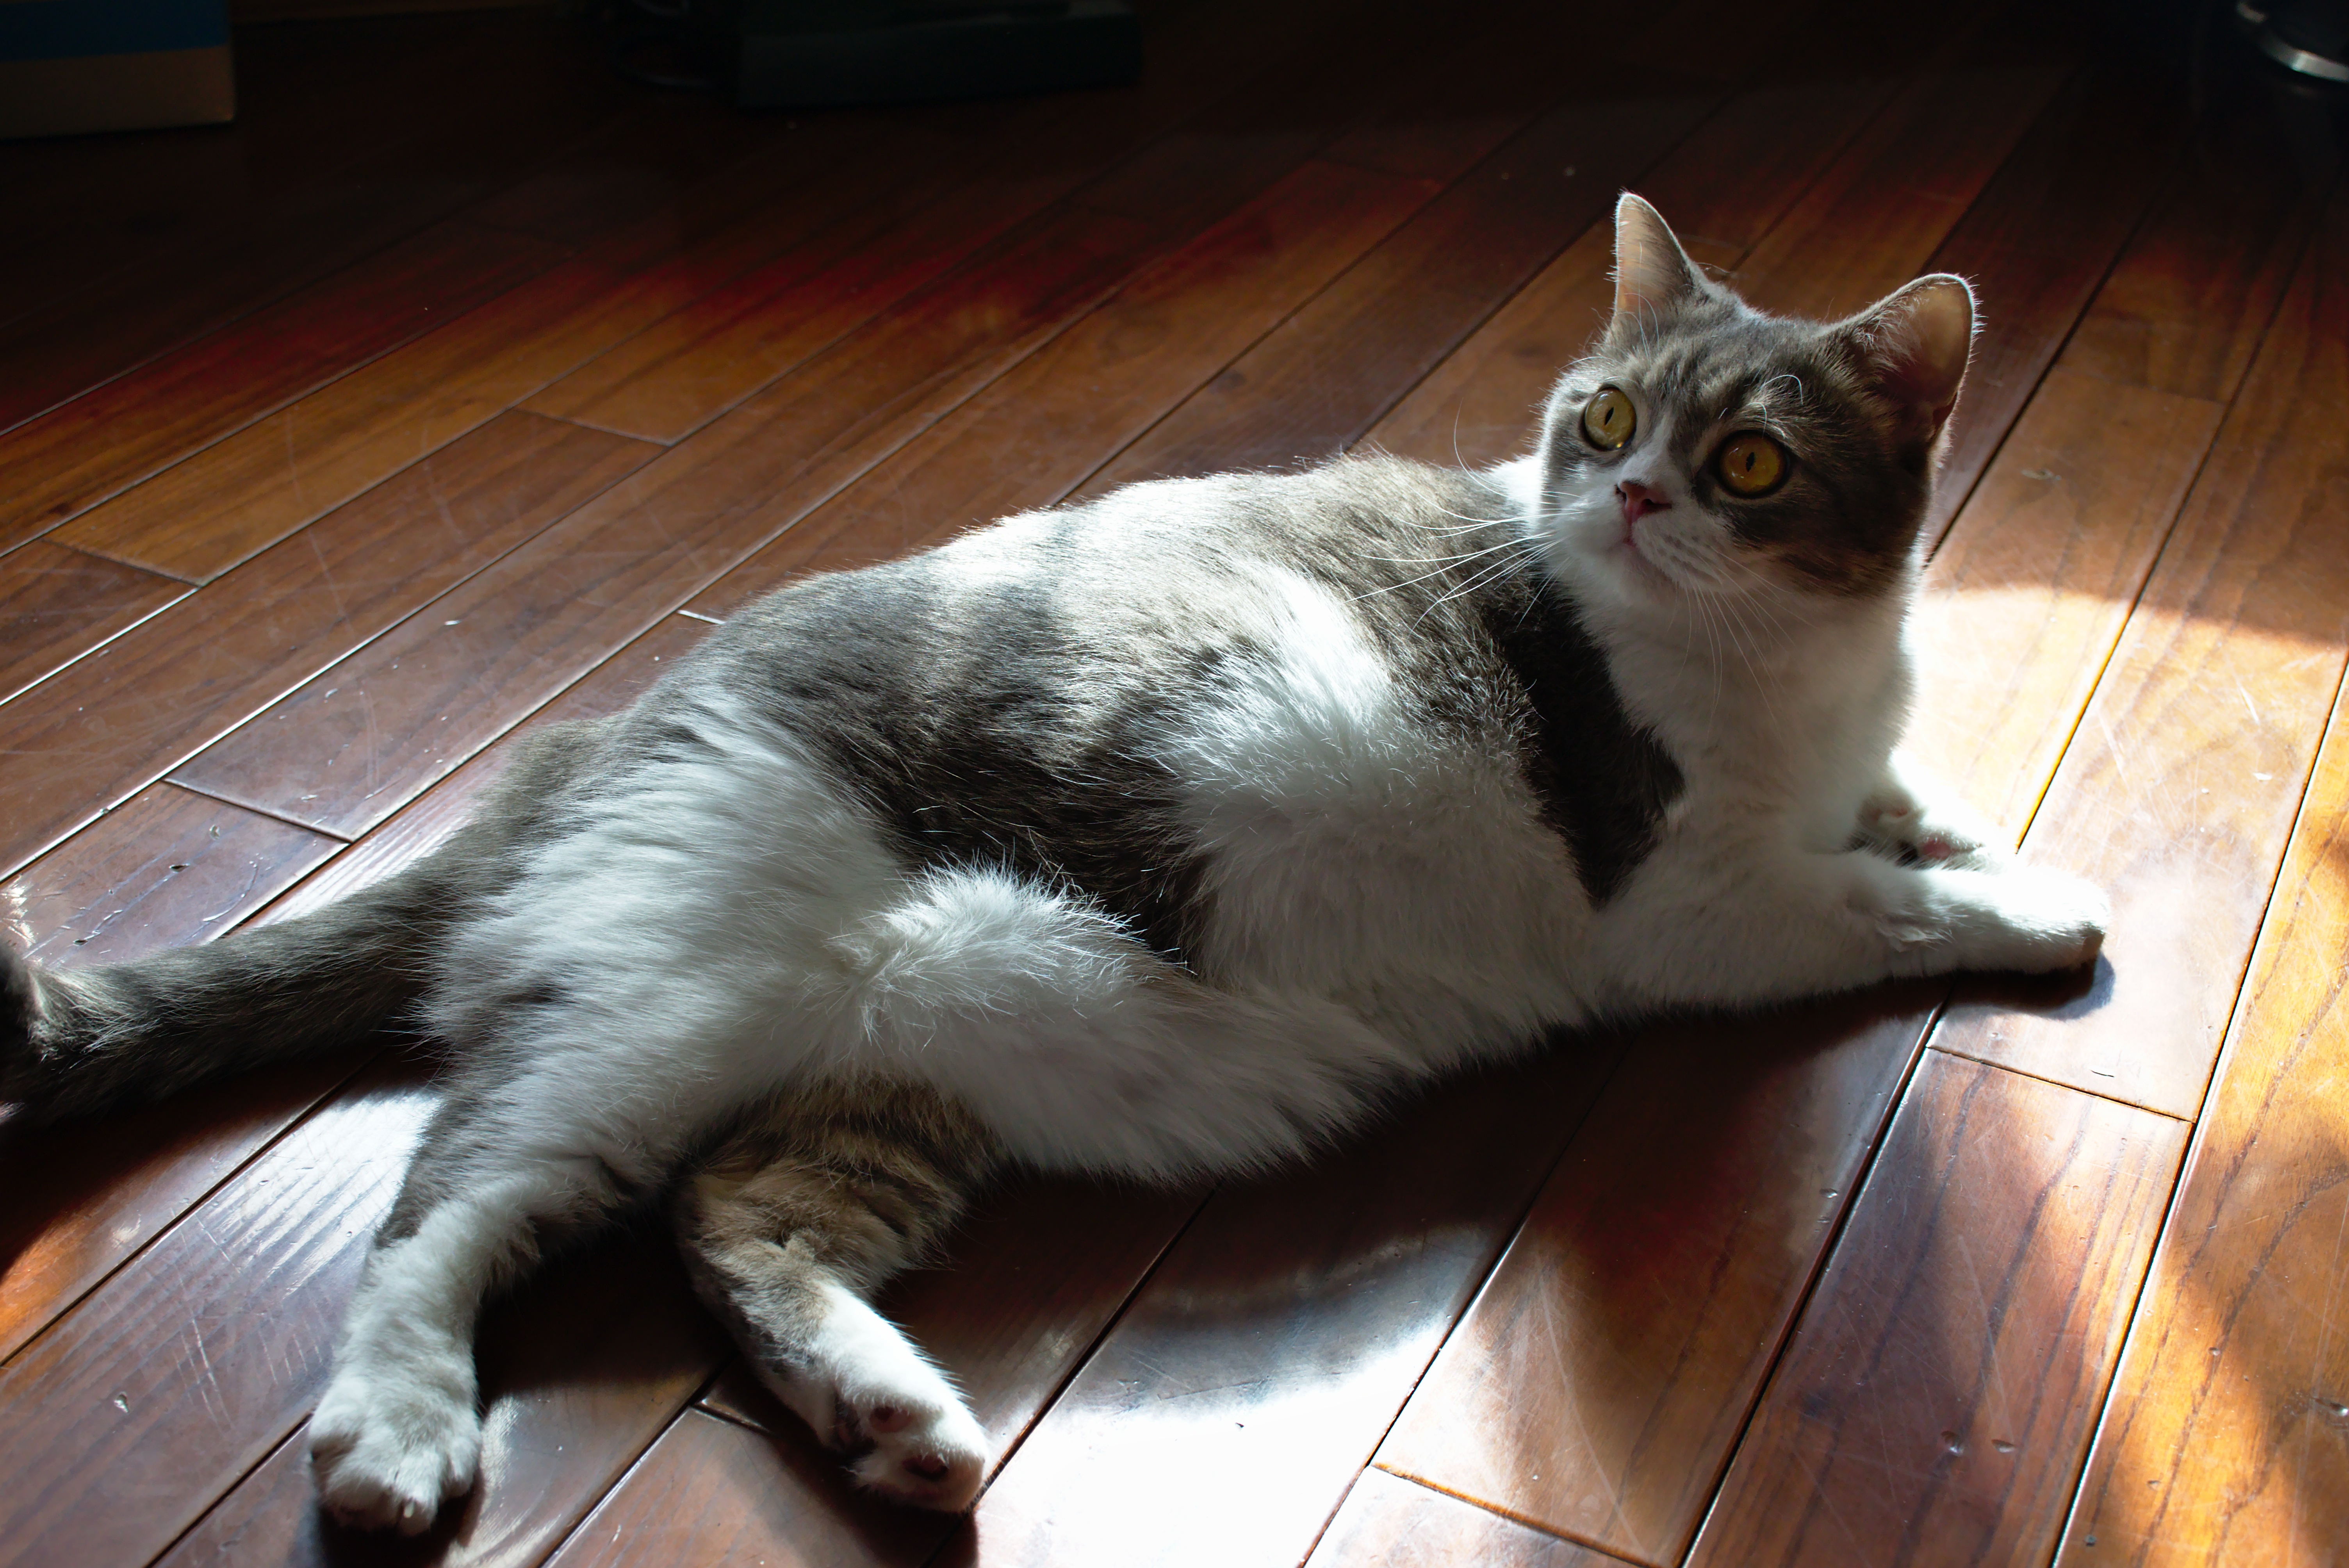
cat, mammal, whiskers, vertebrate, european shorthair, small to medium sized cats, cat like mammal, domestic short haired cat